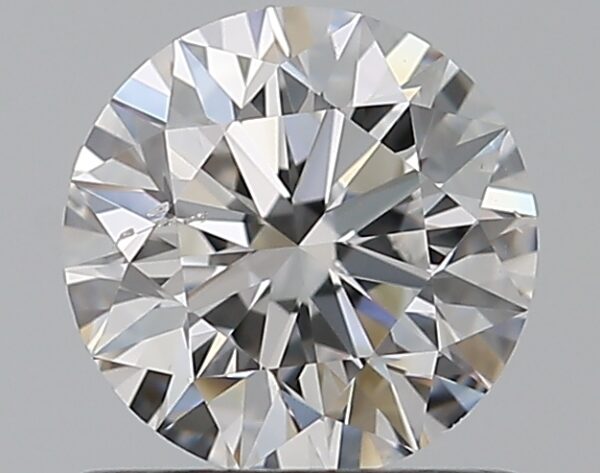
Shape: round
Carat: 0.72
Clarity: SI1
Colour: D
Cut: EX
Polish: EX
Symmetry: EX
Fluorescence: F
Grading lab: GIA
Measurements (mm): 5.73 x 5.75 x 3.6